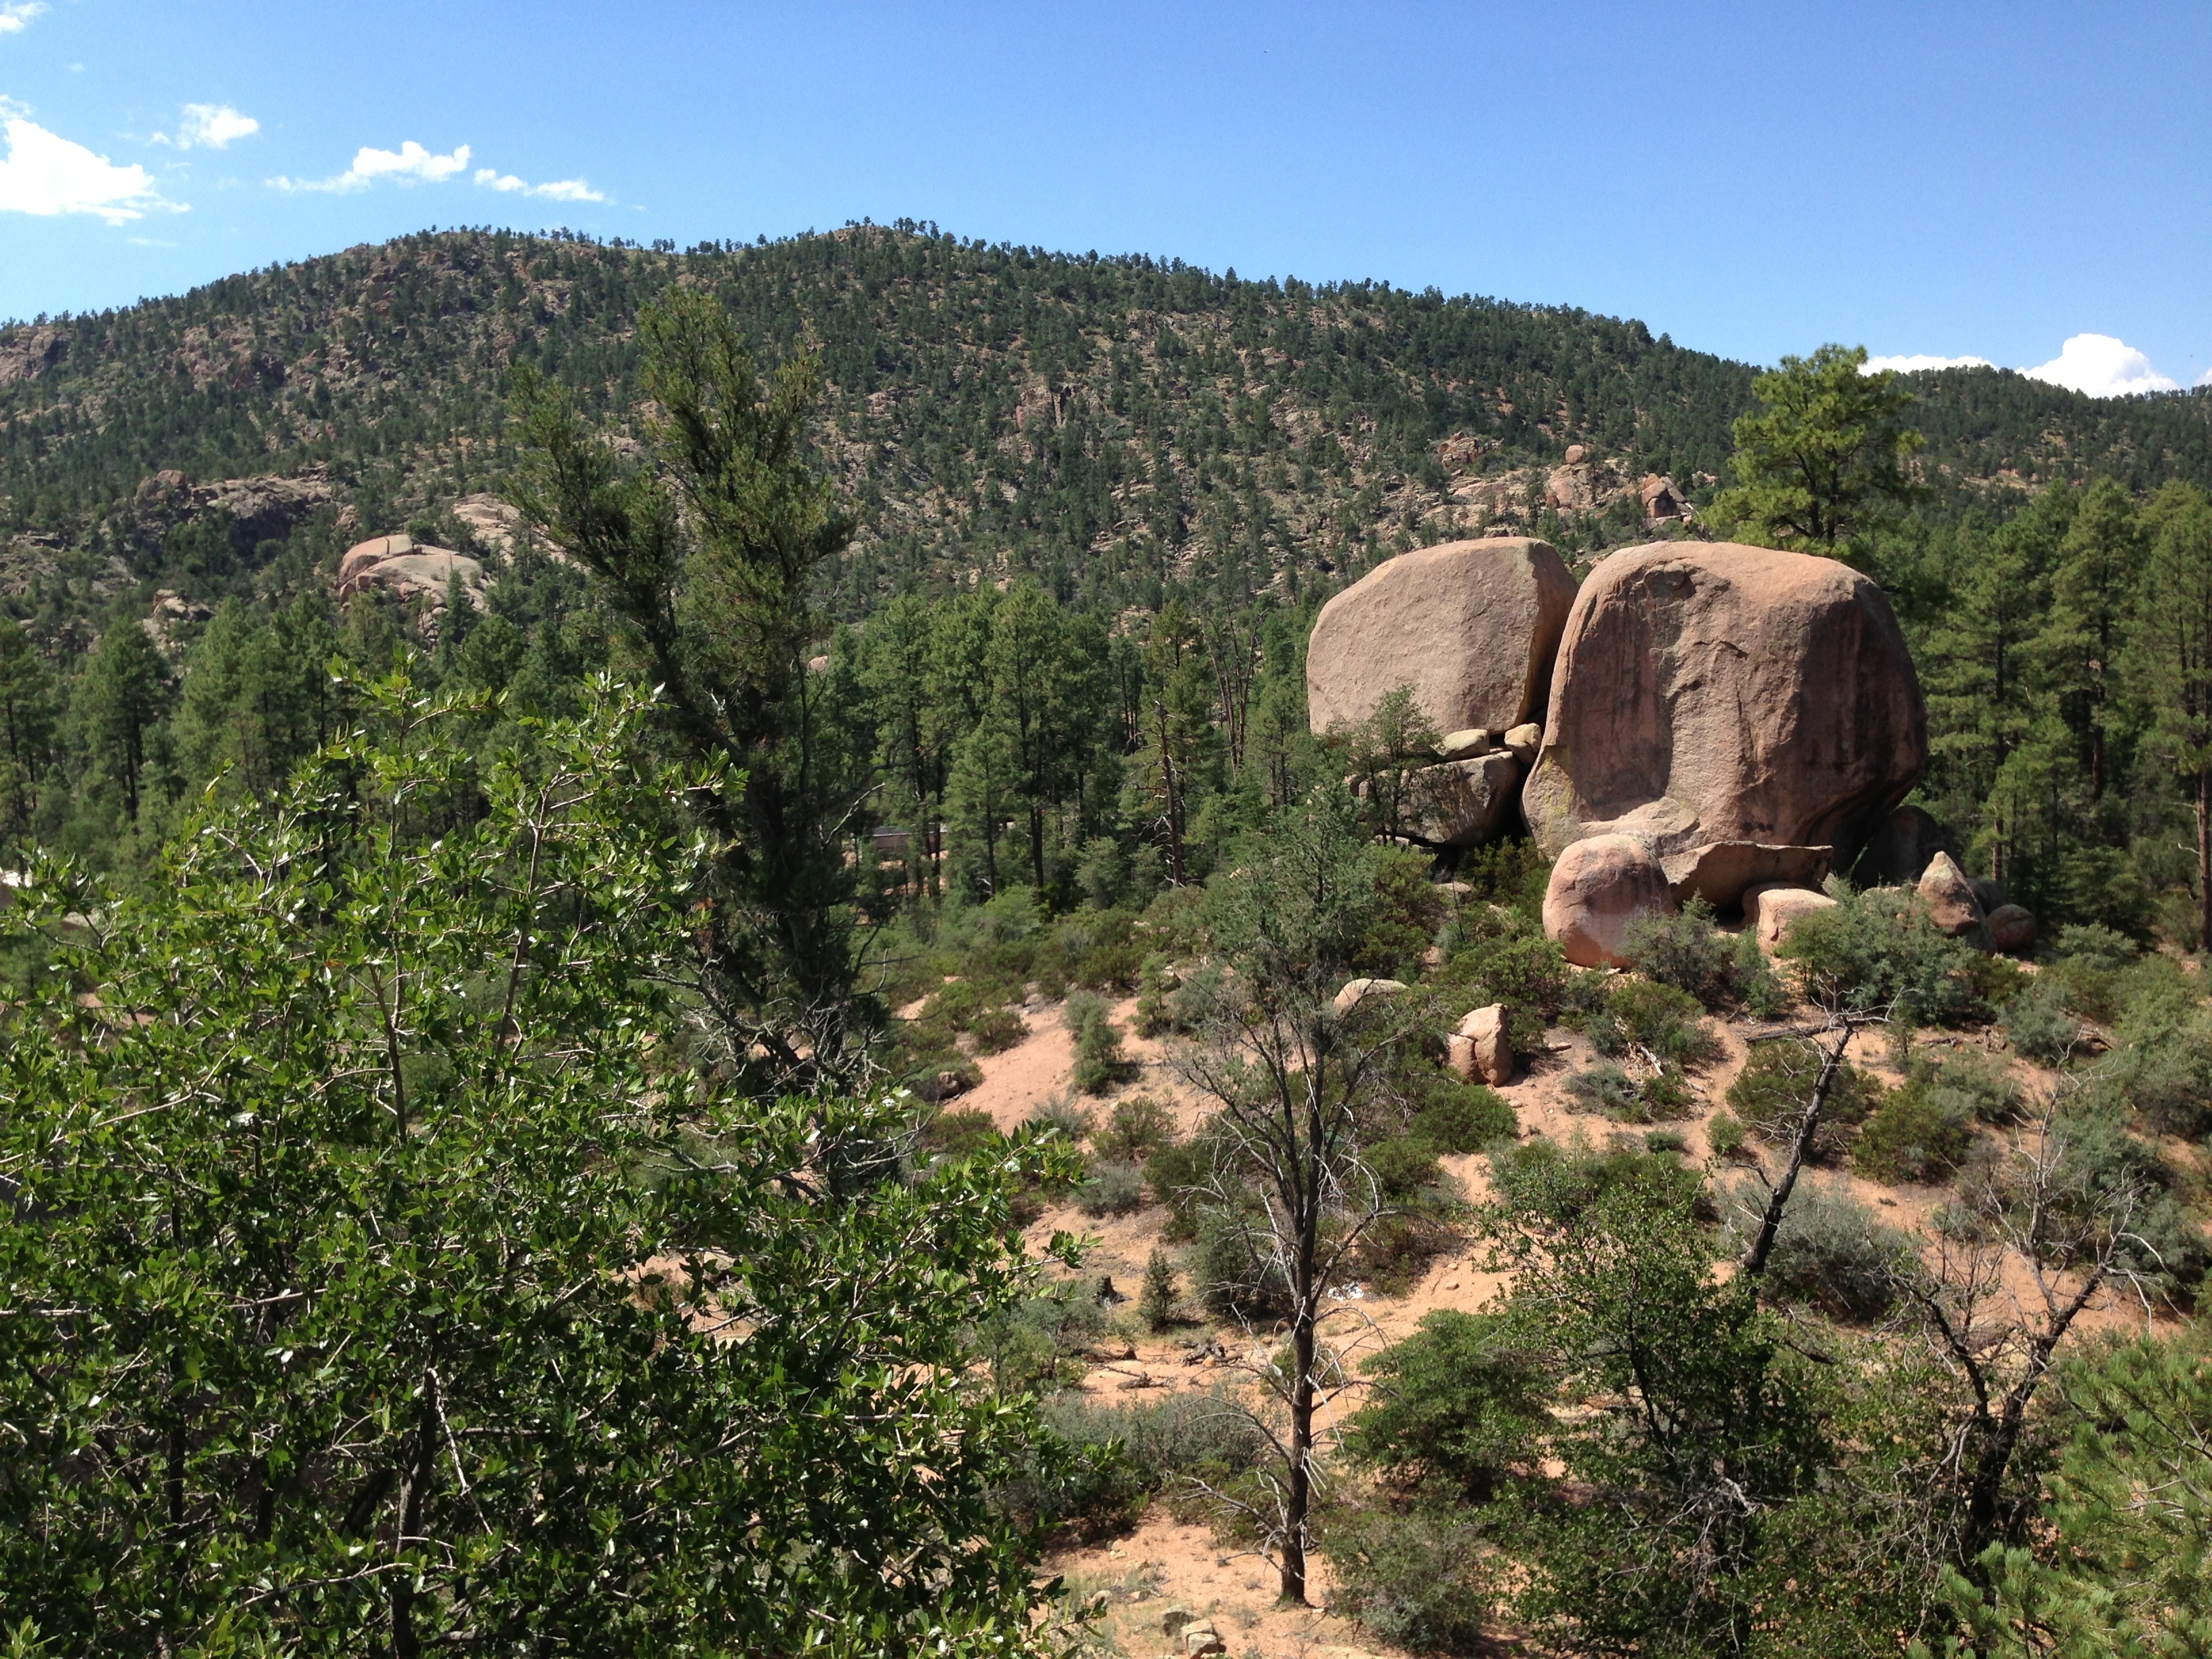
rock, wilderness, walking, mountain, hiking, trail, adventure, valley, canyon, terrain, national park, ridge, geology, plateau, ecosystem, natural environment, mountainous landforms